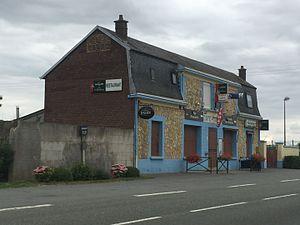
De nos jours, la route nationale 17, ou RN 17, est une route nationale française reliant Le Blanc-Mesnil à Libercourt et Lille à Halluin et à la Belgique.